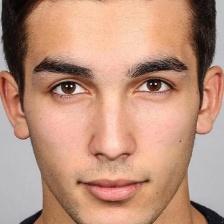
Label: faces